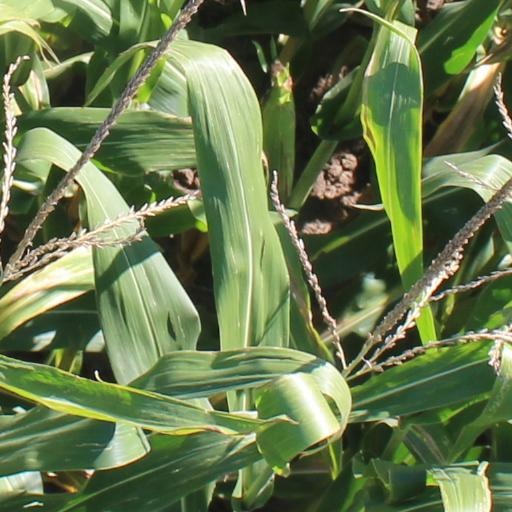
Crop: maize; corn